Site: brandenburg
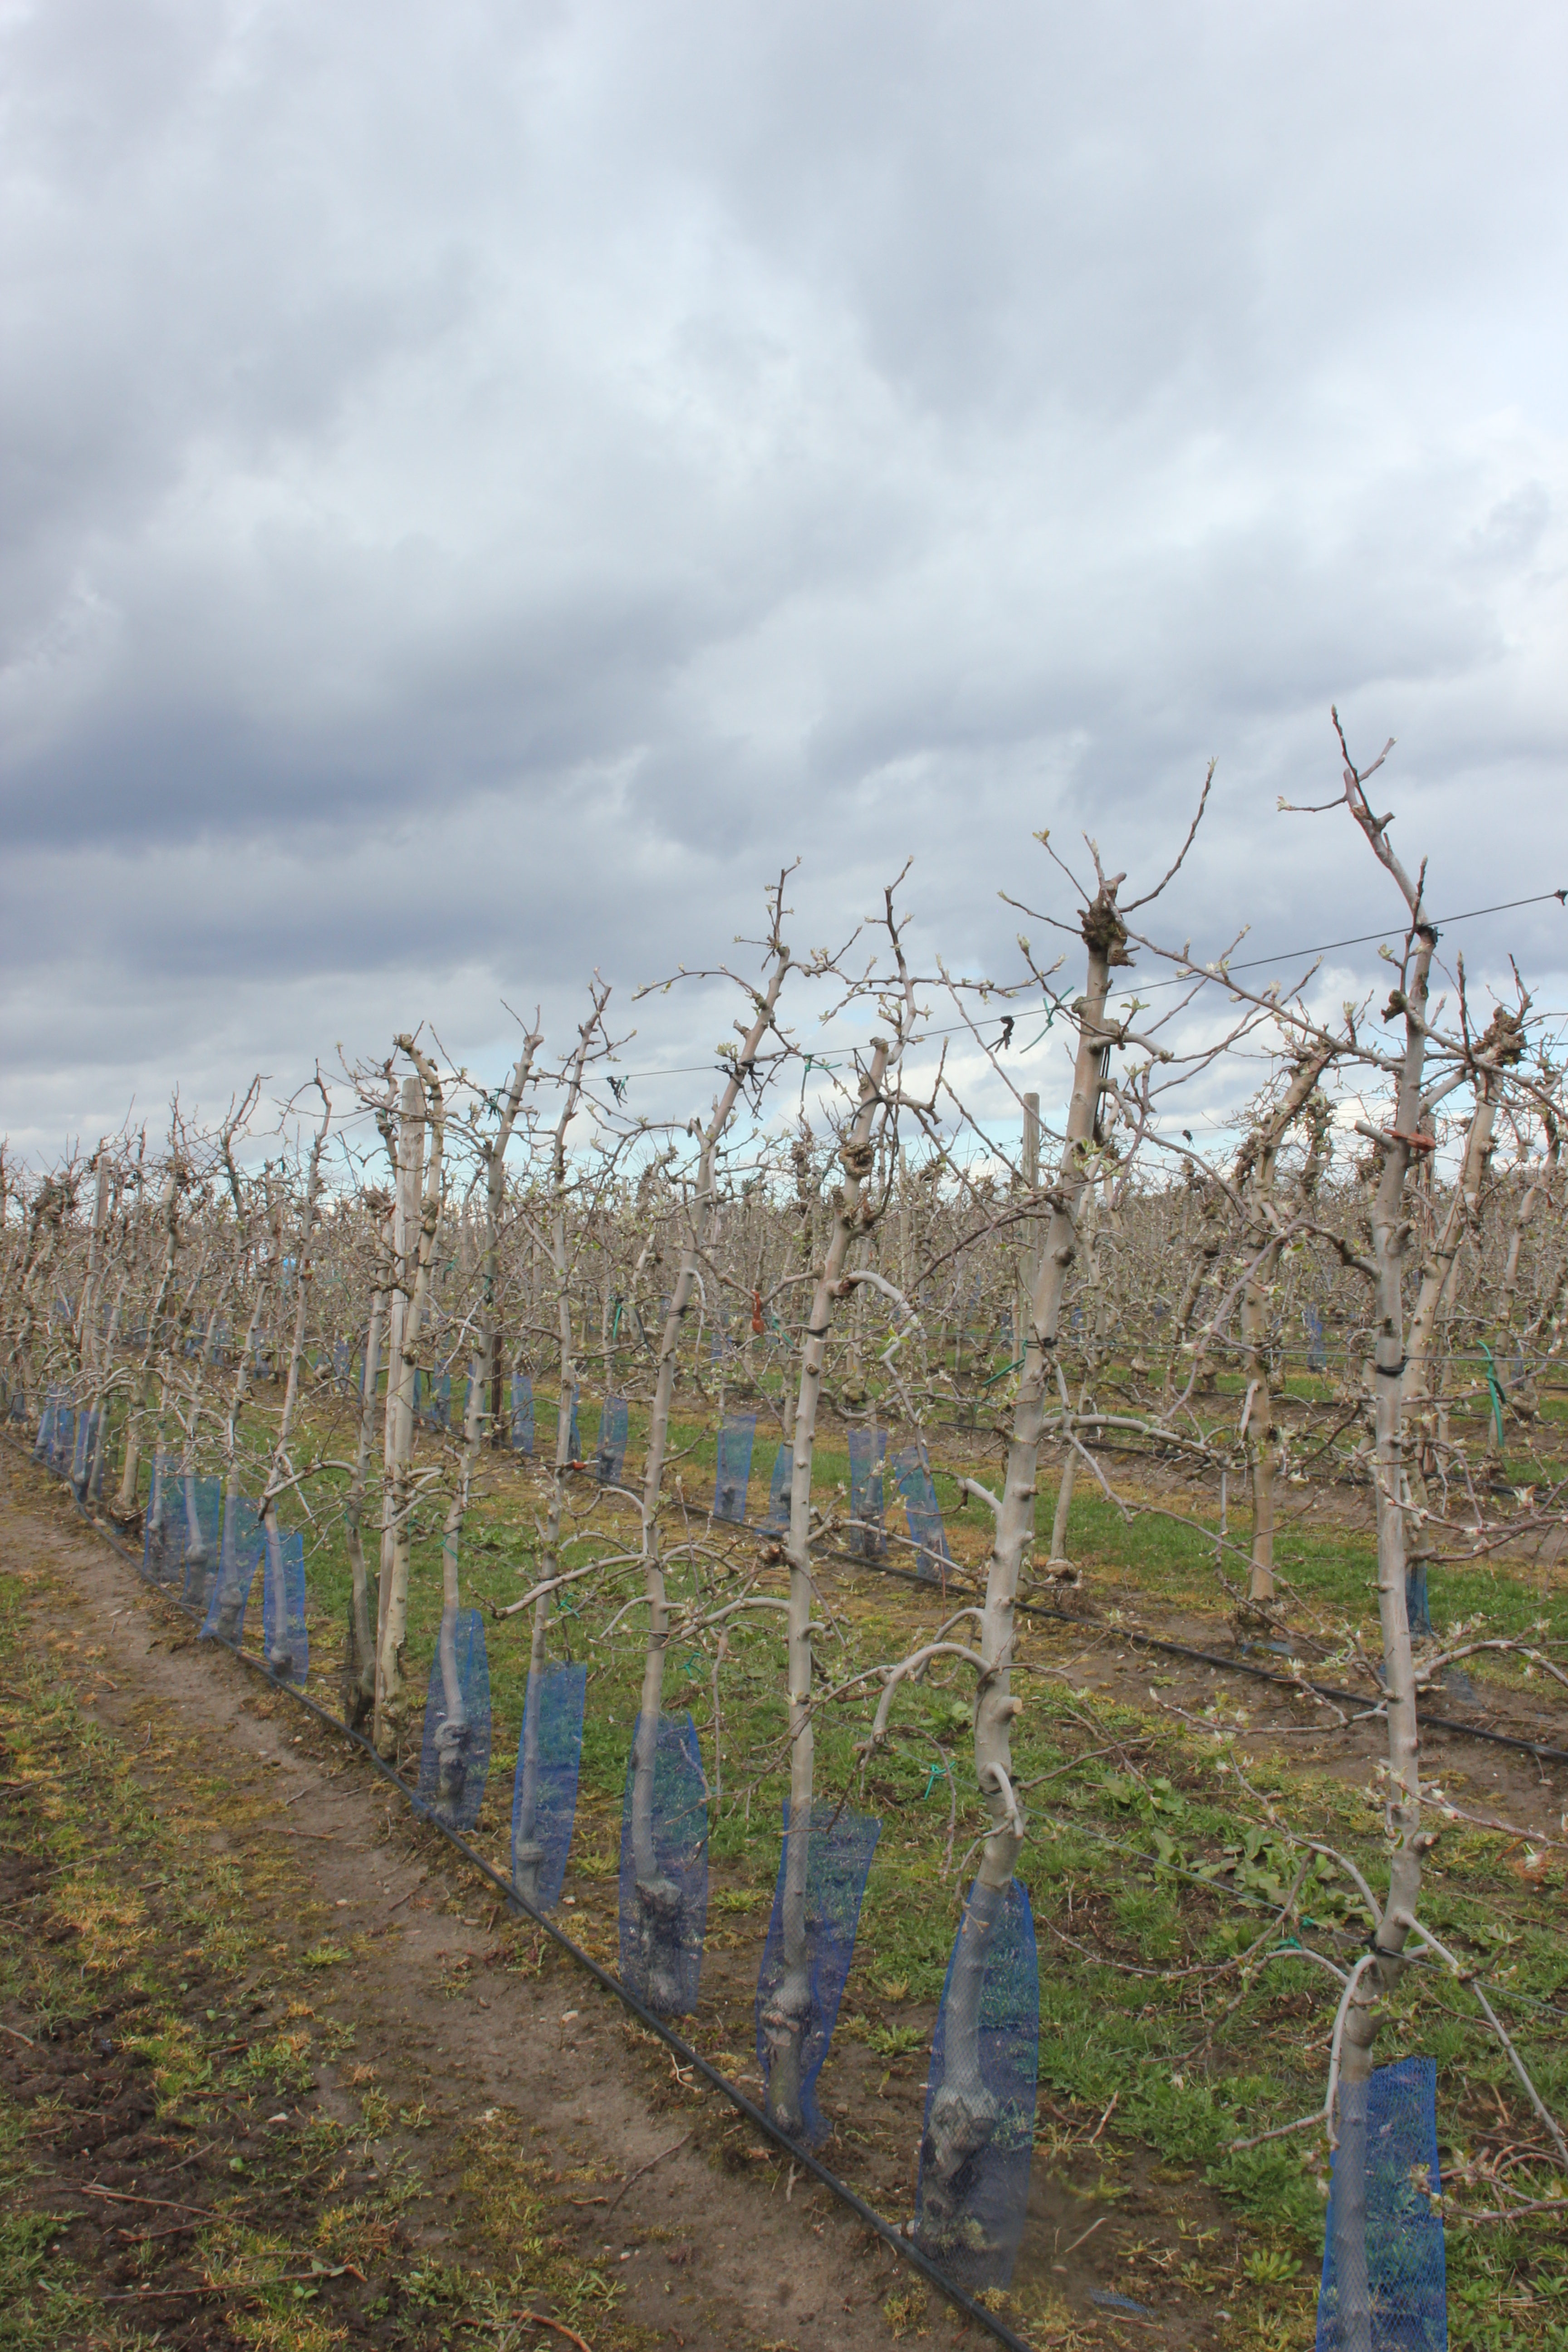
Growth stage (BBCH 55): Inflorescence emergence